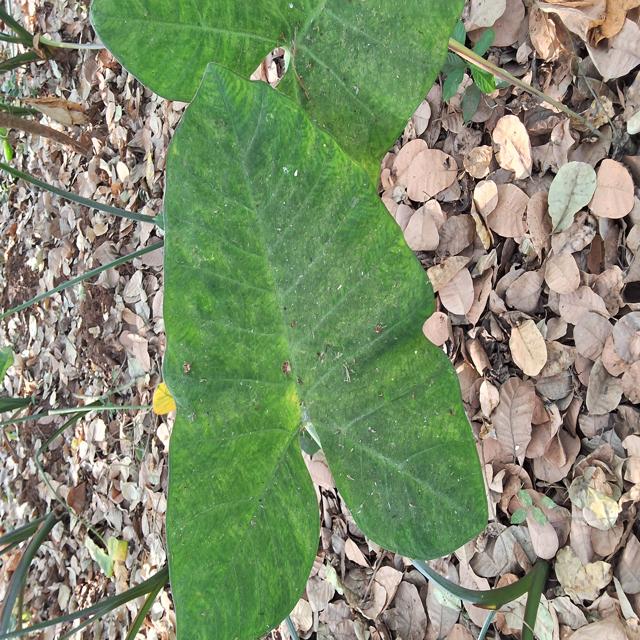
Label: Healthy